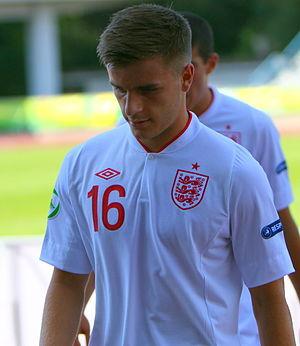
Luke Garbutt, né le 21 mai 1993 à Harrogate, est un footballeur anglais qui évolue au poste de défenseur.